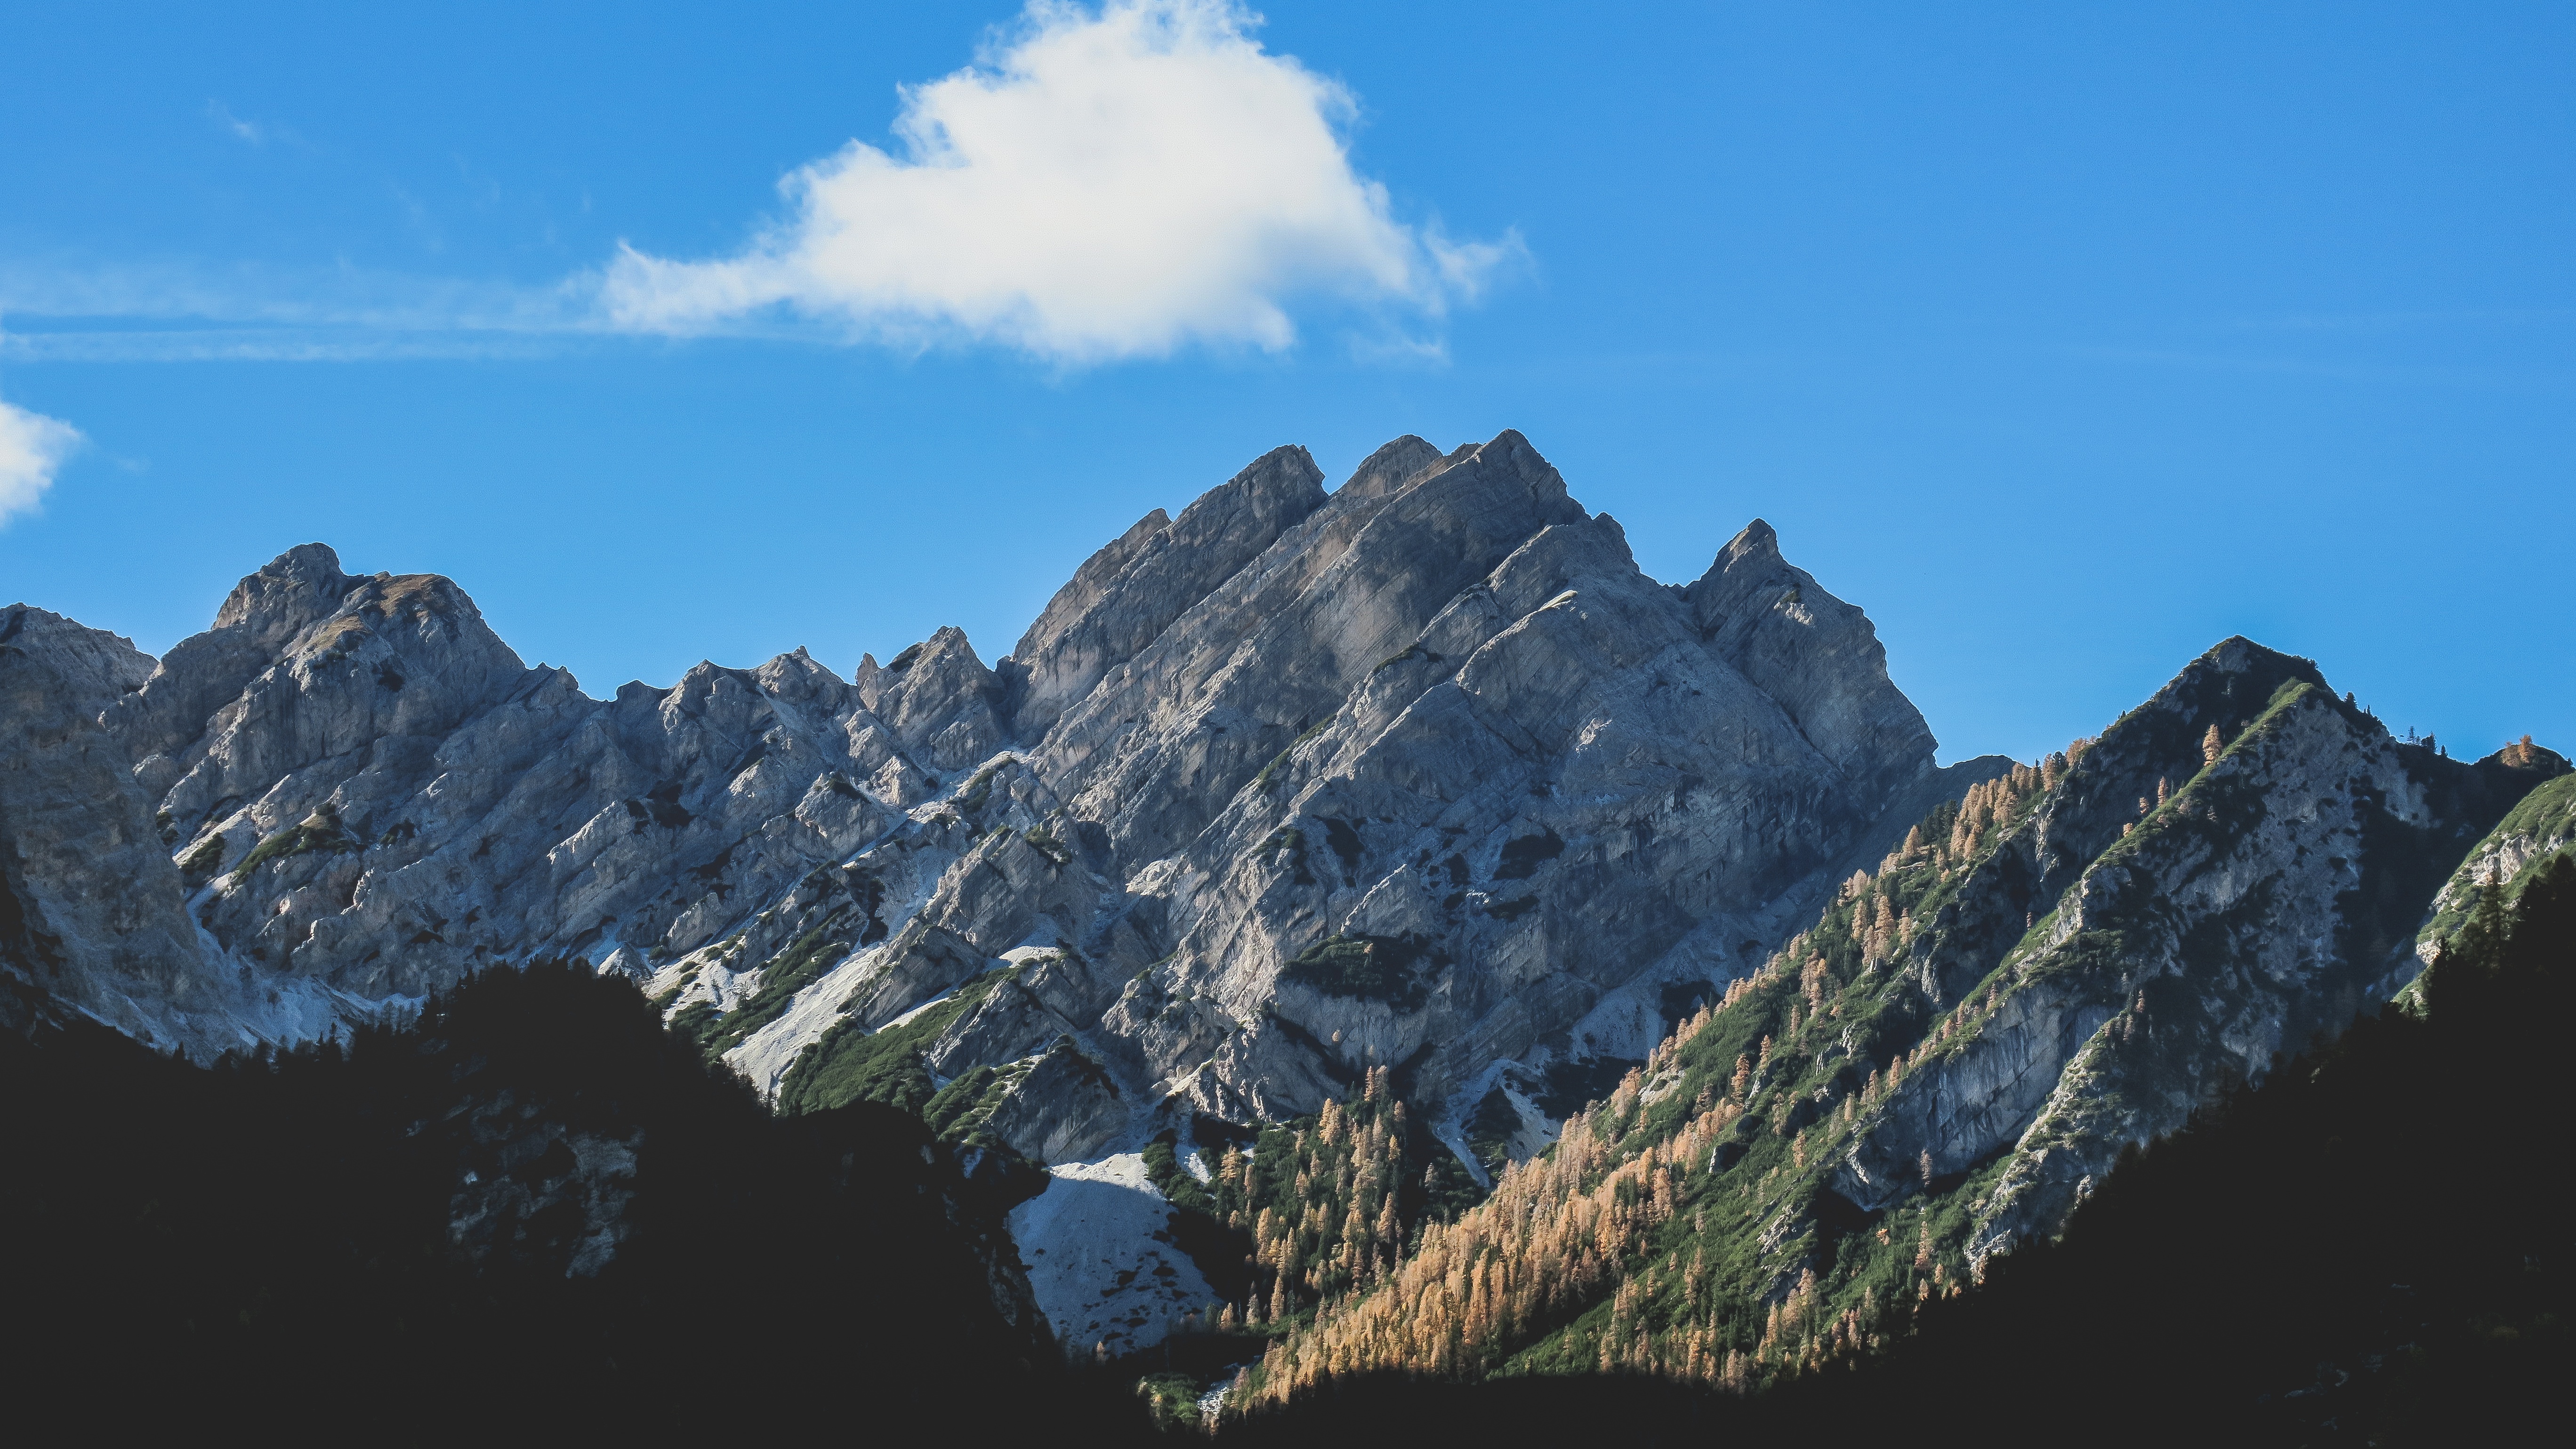
nature, wilderness, mountain, cloud, sky, mountain range, terrain, ridge, summit, alps, plateau, landform, geographical feature, mountainous landforms